Charles Busch

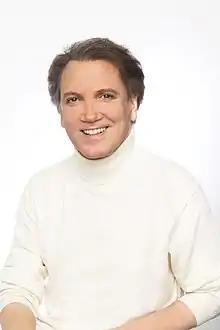
Busch in 2015

Charles Louis Busch (born August 23, 1954) is an American actor, screenwriter, playwright and drag queen, known for his appearances on stage in his own camp style plays and in film and television. He wrote and starred in his early plays off-off-Broadway beginning in 1978, generally in drag roles, and also acted in the works of other playwrights. He also wrote for television and began to act in films and on television in the late 1990s. His best known play is "The Tale of the Allergist's Wife" (2000), which was a success on Broadway.